Double Team (film)

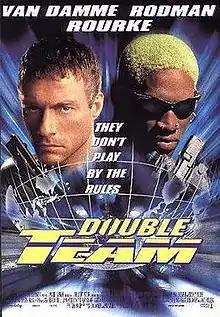
Theatrical release poster

Double Team is a 1997 action comedy film directed by Hong Kong filmmaker Tsui Hark in his American directorial debut, and written by Don Jakoby and Paul Mones. It stars Jean-Claude Van Damme as counter-terrorist agent Jack Quinn, who is assigned to bring an elusive terrorist known as Stavros (Mickey Rourke) to justice. Things become personal when Stavros kidnaps Quinn's pregnant wife after his own lover and child were killed in an assassination attempt gone awry. Aiding Quinn in his rescue is his flamboyant weapons dealer Yaz (Dennis Rodman).